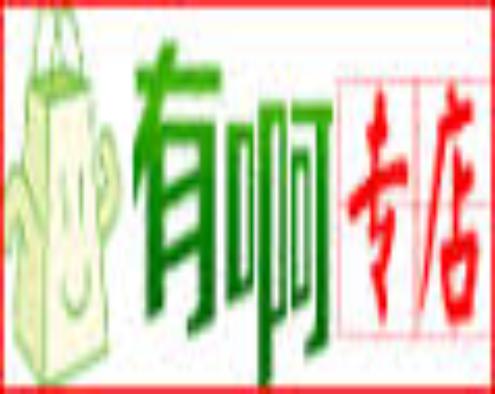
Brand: BaDuYoua
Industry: Others